St Bees School

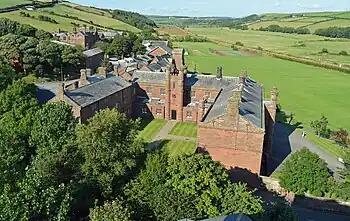
St Bees School, Cumbria, the Foundation block seen looking northeast from the tower of St Bees Priory. The original Elizabethan school is the range on the left of the quad.

The school was founded in 1583 by Edmund Grindal, Archbishop of Canterbury, who was born in St Bees, at Cross Hill House.